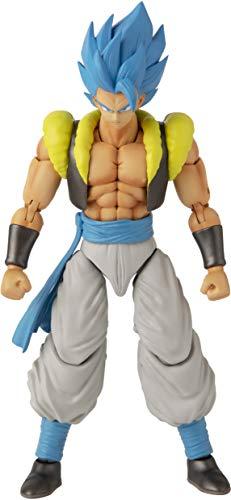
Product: Dragon Ball Super – Dragon Stars Super Saiyan Blue Gogeta Figure (Series 11)
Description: Highly detailed and poseable 6.
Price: $16.90 $ 16 . 90
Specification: ProductDimensions:1.5x3x6.8inches|ItemWeight:3.7pounds|ShippingWeight:5.6ounces|ASIN:B07NMDDX94|Itemmodelnumber:36187|Manufacturerrecommendedage:4yearsandup